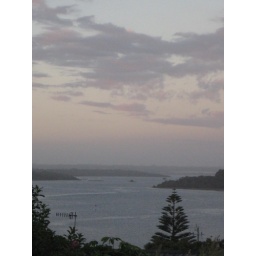
View from beach house in Augusta